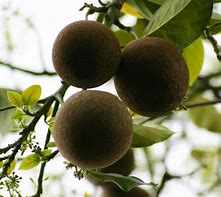
Label: Avocado